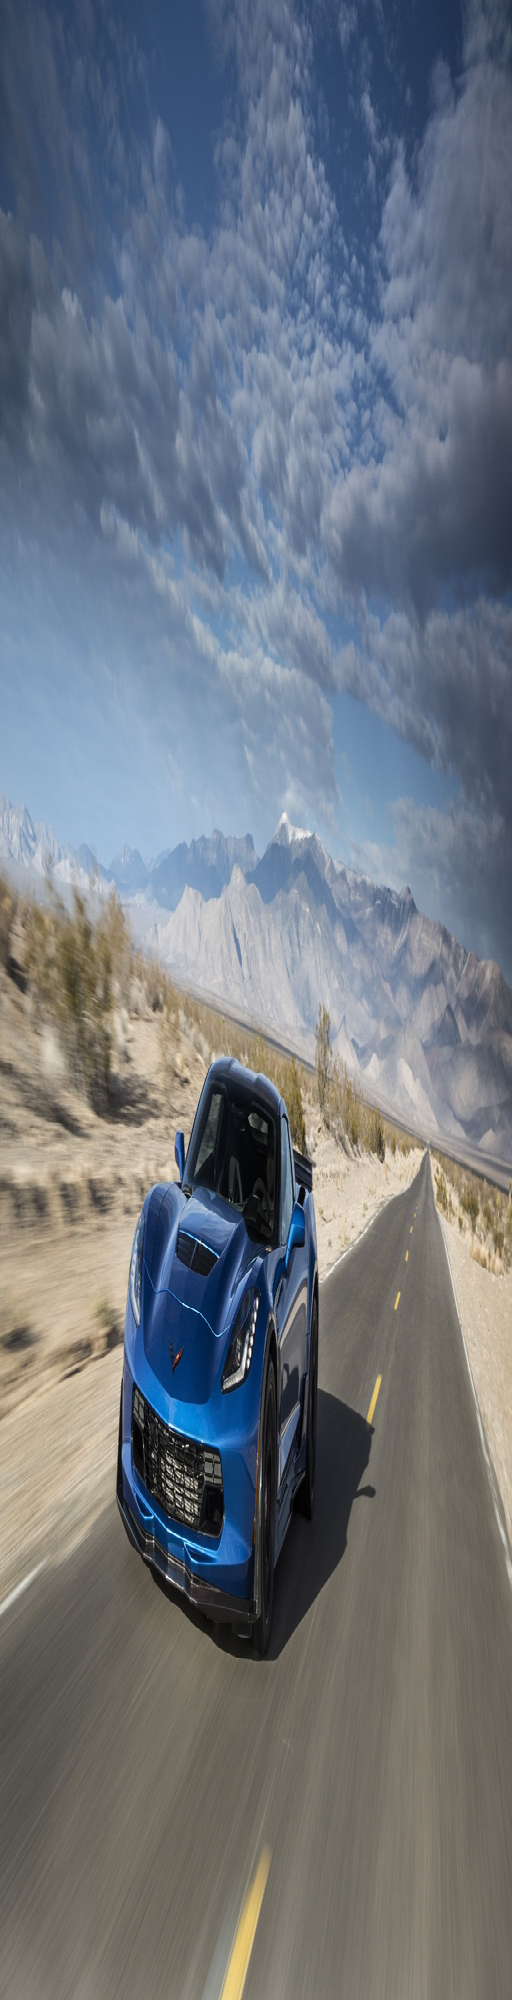
cars faster and slower the fastest cars you can buy